Answer in natural language. Considering the relative positions, where is black floating bed with platform base and rectangular headboard with respect to blue square wall painting? Choose between the following options: left or right
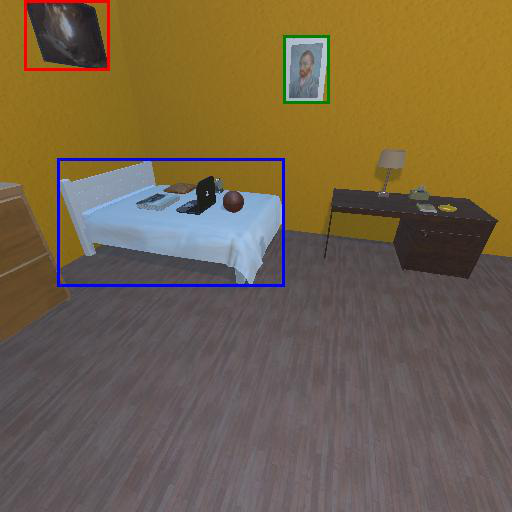
<answer>left</answer>